Bayles Shipyard

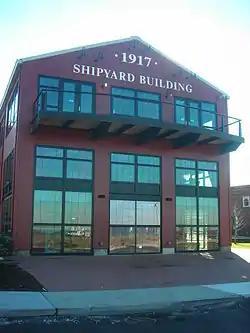
1917 Machine Shop and Mould Loft, December 2007

Bayles Shipyard is a historic shipyard located at Port Jefferson in Suffolk County, New York. It includes the 1897 Bayles Chandlery, the 1917 Machine Shop and Mould Loft and the 1917 Compressor House. The vicinity also contained a Mobil Oil Terminal.